I²C

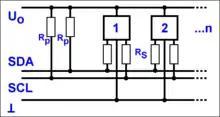
IC bus: R are pull-up resistors, R are optional series resistors.

At the physical layer, both SCL and SDA lines are an open-drain (MOSFET) or open-collector (BJT) bus design, thus a pull-up resistor is needed for each line. A logic "0" is output by pulling the line to ground, and a logic "1" is output by letting the line float (output high impedance) so that the pull-up resistor pulls it high. A line is never actively driven high. This wiring allows multiple nodes to connect to the bus without short circuits from signal contention. High-speed systems (and some others) may use a current source instead of a resistor to pull-up only SCL or both SCL and SDA, to accommodate higher bus capacitance and enable faster rise times.